Thecophora pusilla

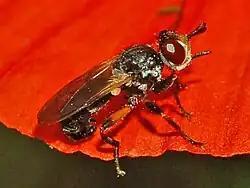
Side view of a female on "Papaver rhoeas"

"Thecophora pusilla" can reach a length of . This species appears to be highly variable. Thorax and abdomen of this very small conopid is mainly greyish-black, with a broad and relatively high theca in the females. On mesonotum submedial dorsal stripes are absent or very weakly developed. The head is quite large, with large reddish eyes. The lower part of frons is pale, while the upper part and the ocellar triangle are uniformly black. The snout is elongated with narrow white cheeks, Femurs 1 and 2 are black, while femur 3 is pale on its basal half. Tibiae are pale only near the base. The wings are blackish, but the base is yellowed.